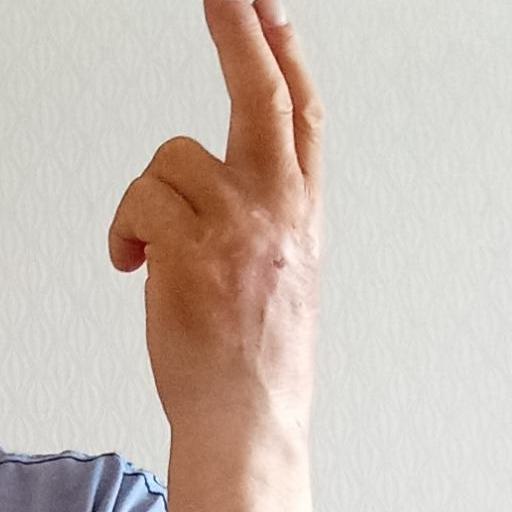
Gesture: two_up_inverted